Helen Pitts Douglass

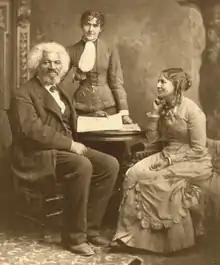
Pitts, seated, with Frederick Douglass. The standing woman is her sister, Eva Pitts.

Douglass's first wife, Anna Murray Douglass, died on August 4, 1882. After almost a year and a half of depression, Douglass married Helen on January 24, 1884. They were married by the Rev. Francis J. Grimké, a prominent African American preacher.